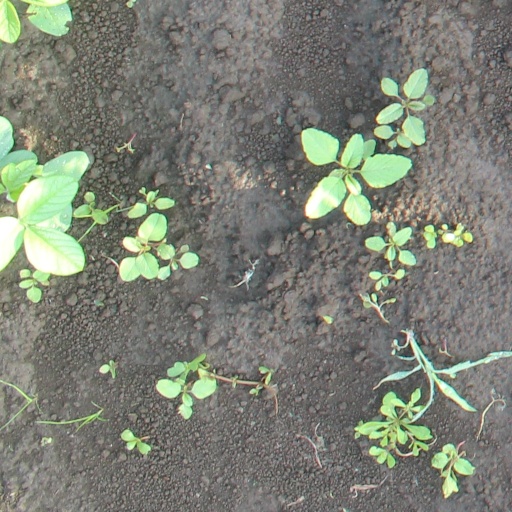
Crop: soybean